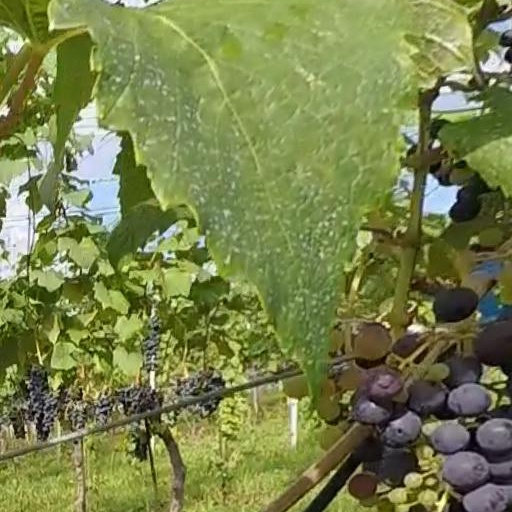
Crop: grape